Patria case

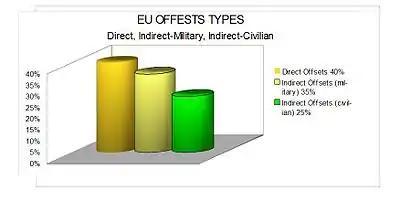
European Offset Distribution: Direct, Indirect military, Indirect civilian

The actual situation regarding offset agreements in EU is described in details in a study on defense offsets in the Union countries commissioned by the European Defense Agency and published in 2007. According to this study the volume of EU offset agreements in 2006 was above 4–5 billion euro. The distribution of these offsets is as shown in the diagram: Direct Offsets, Military Indirect Offsets, Civilian Indirect Offsets.